Karolina (singer)

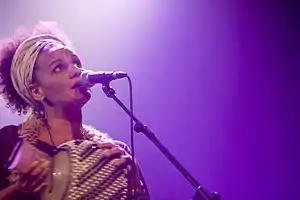
Karolina performing in 2007

Keren "Karolina" Avratz (March 19, 1971), professionally known as Karolina, is a singer-songwriter from Eilat, Israel. She is the lead singer of the trio Habanot Nechama.